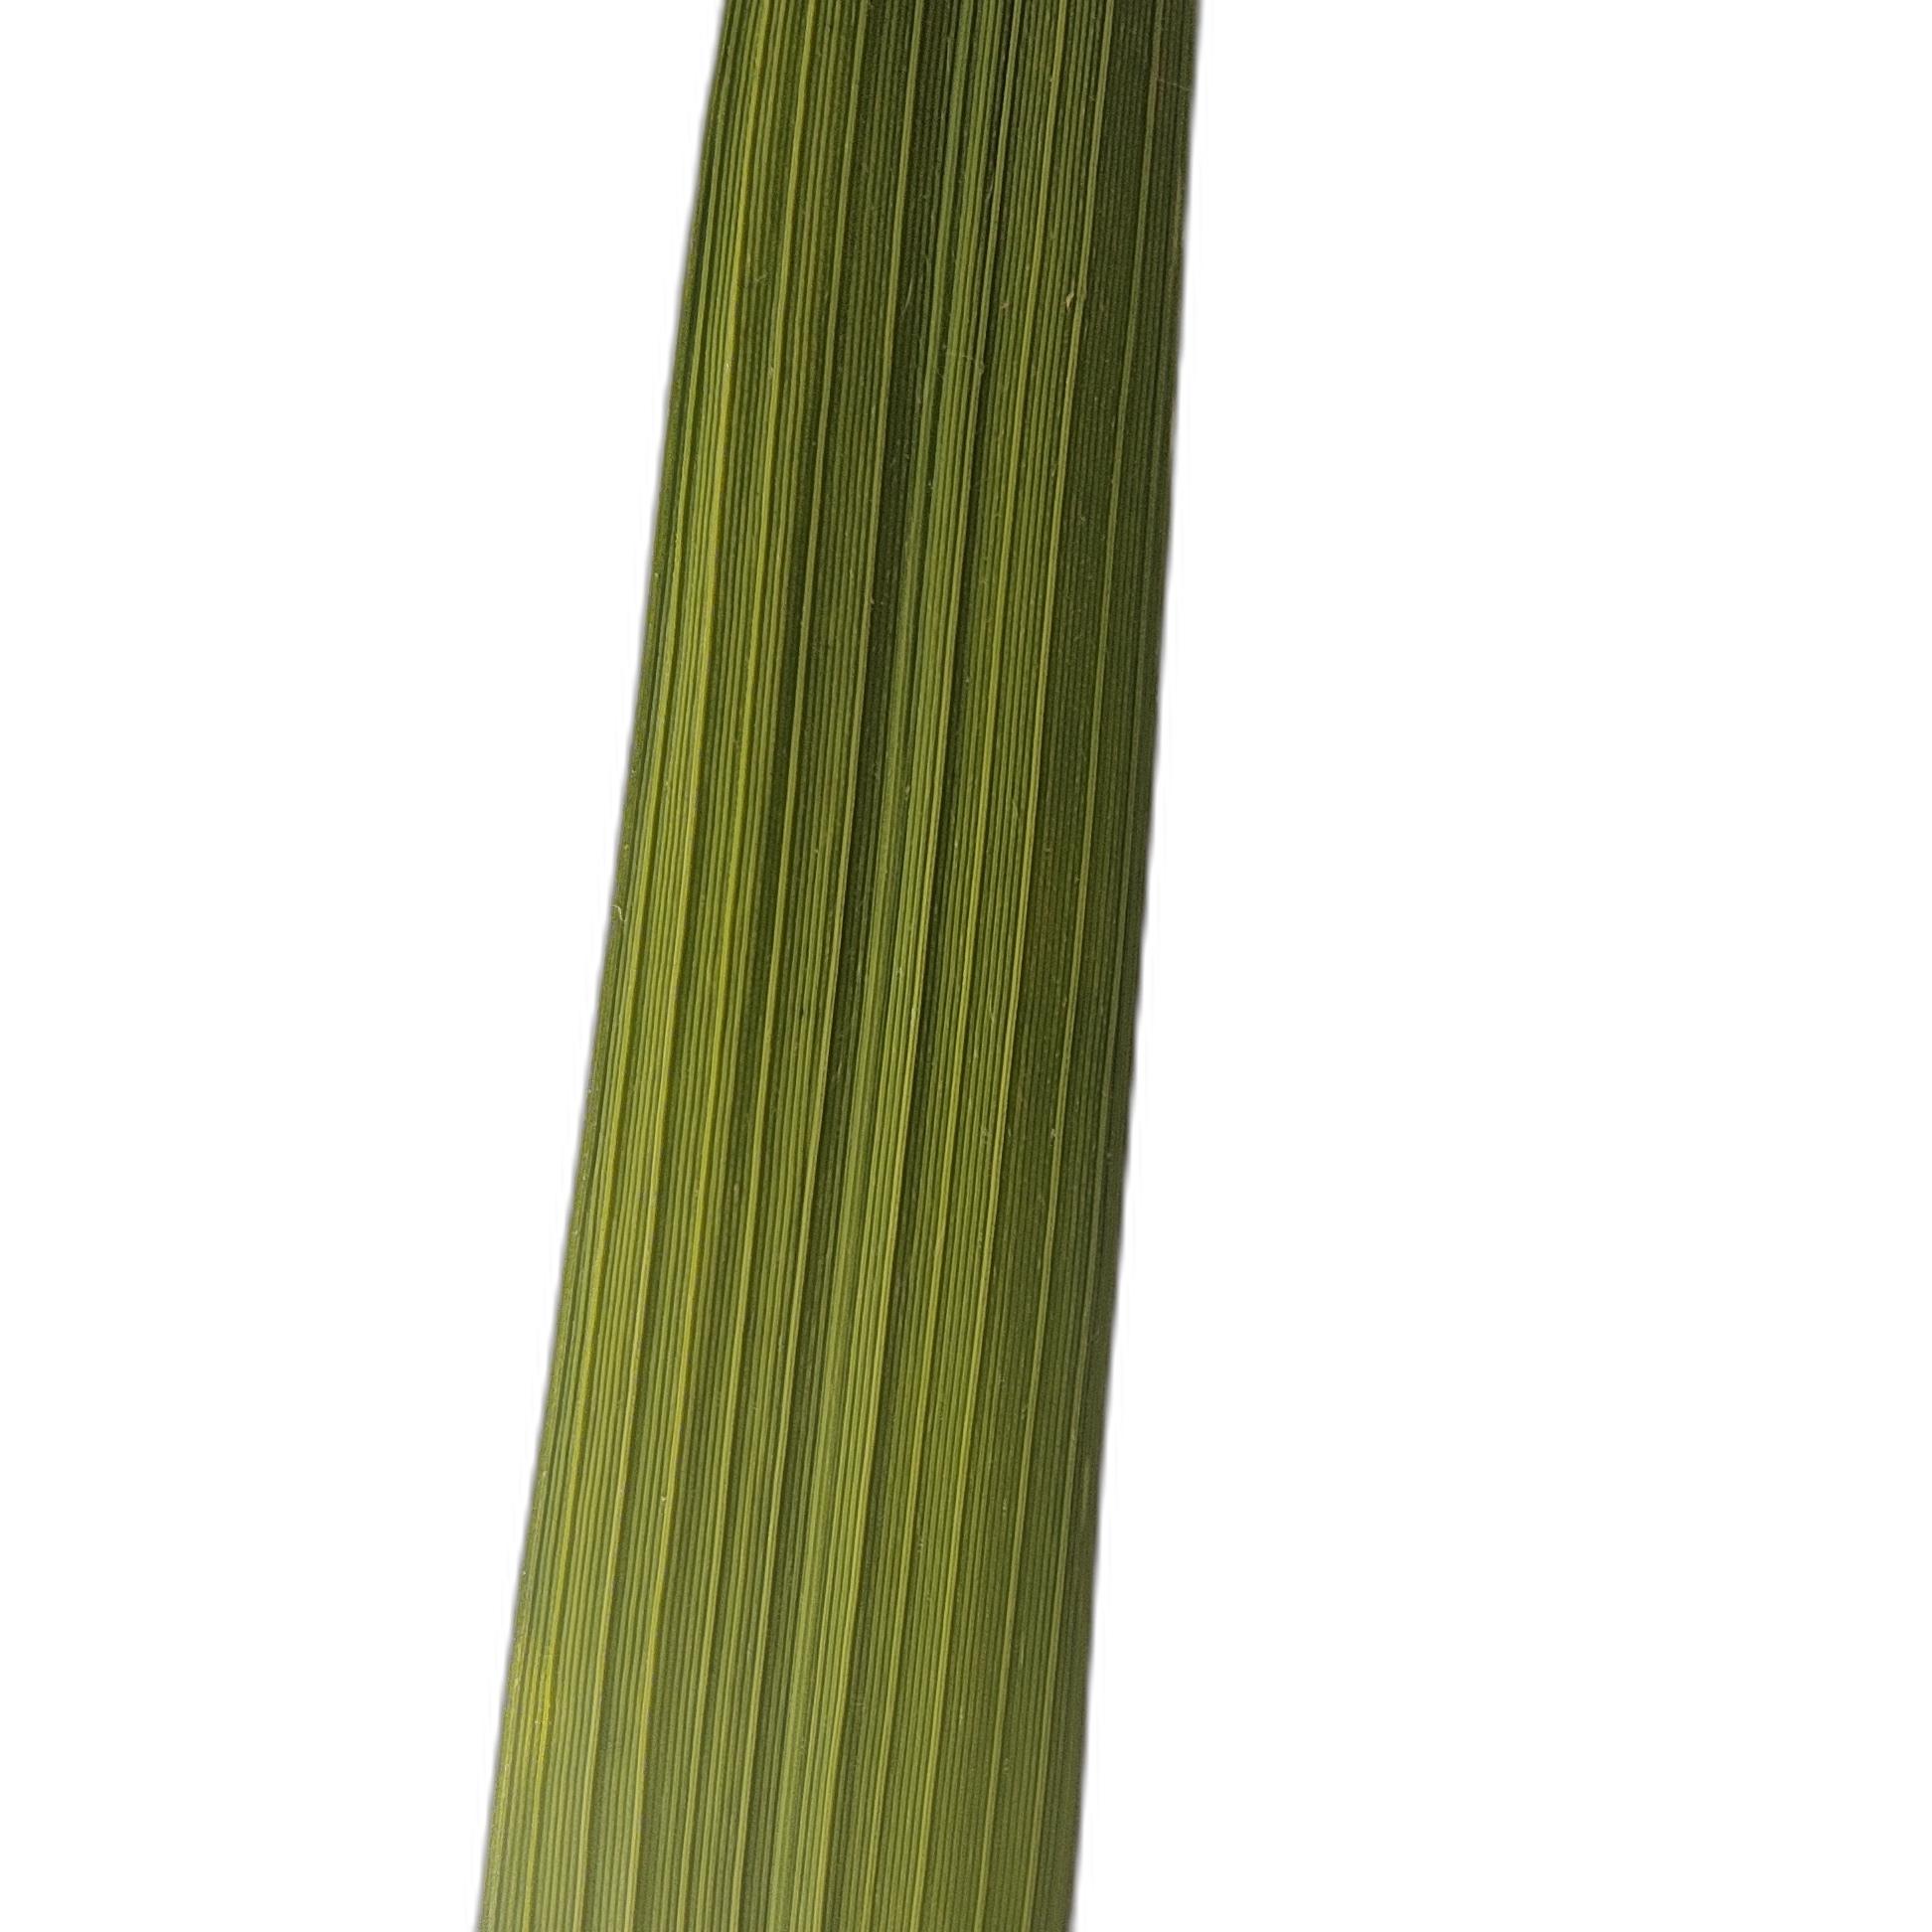
Label: Healthy